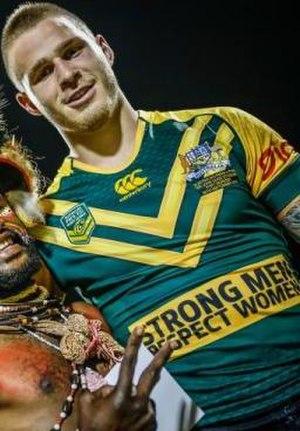
Dans les pays anglo-saxons, le terme Heritage Players désigne les sportifs originaires d'un pays, qui résident dans un autre pays et y disputent un championnat ou une compétition, que le lien avec le pays d'origine soit étroit ou lointain et qu'ils aient la nationalité du pays d'origine ou non.